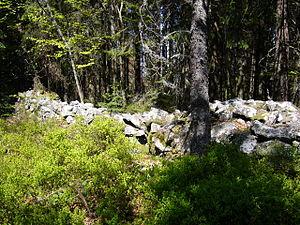
Le Taennchel est un sommet du massif des Vosges culminant à 989 mètres. Il s'élève dans l'Est de la France, dans le département du Haut-Rhin, à mi-chemin entre Strasbourg au nord et Mulhouse au sud, soit à une soixantaine de kilomètres de chacune des deux villes.